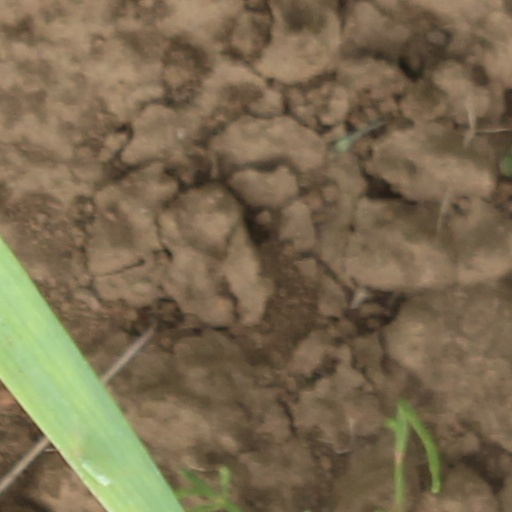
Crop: wheat